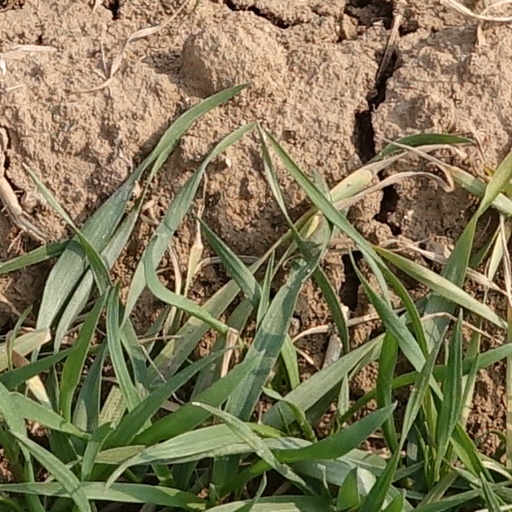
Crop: wheat